2008 Gippsland by-election

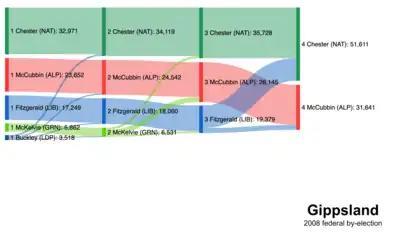
The distribution of preferences in the by-election resulted in the election of Darren Chester.

Following McGauran's resignation announcement, Craig Ingram, independent Victorian MLA for the seat of Gippsland East, told reporters that he was considering contesting the by-election as an independent. Subsequently, Liberal Senator Bill Heffernan made an offer to Ingram to run with the joint endorsement of the Liberal and National parties. Heffernan saw this as the first step in a potential merger between the two parties. However, the idea was rejected by both party organisations, and it is doubtful whether Heffernan had the authority to make such an offer. Soon after that, Ingram announced that he would not be running in any capacity.